Ocelot (vehicle)

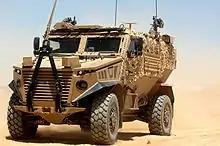
A Foxhound pictured at Camp Bastion, Afghanistan.

On 22 September 2010, the MoD announced that the Ocelot would replace the Snatch Land Rover, the previous LPPV, which has received criticism for its lack of protection against roadside bombs. The MoD has renamed the vehicle Foxhound in line with the "dog" names given to other wheeled armoured vehicles in British use, such as "Mastiff" and "Ridgeback". The original order was for 300 vehicles at a cost of £270 million, with another 25 ordered in 2012 at a cost of £30 million.